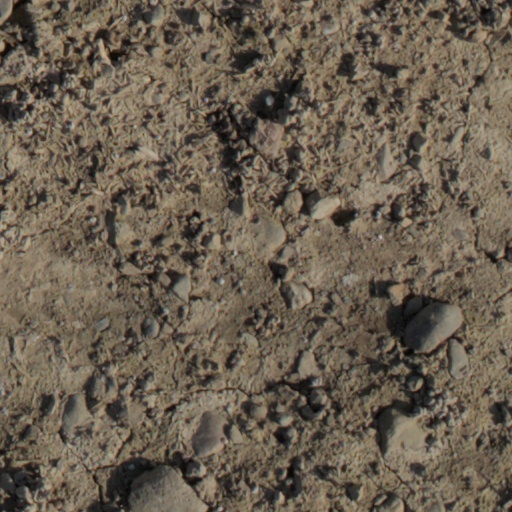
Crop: wheat